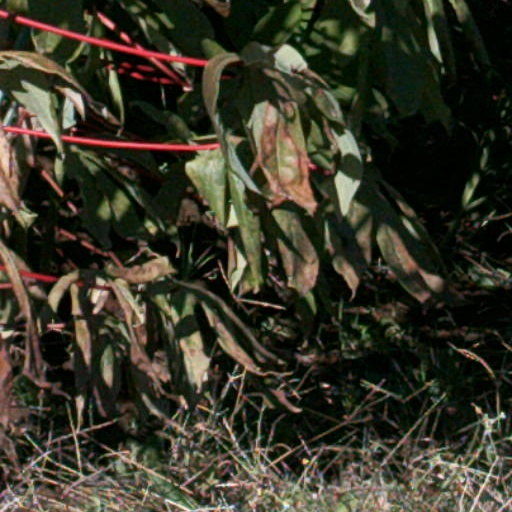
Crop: cassava